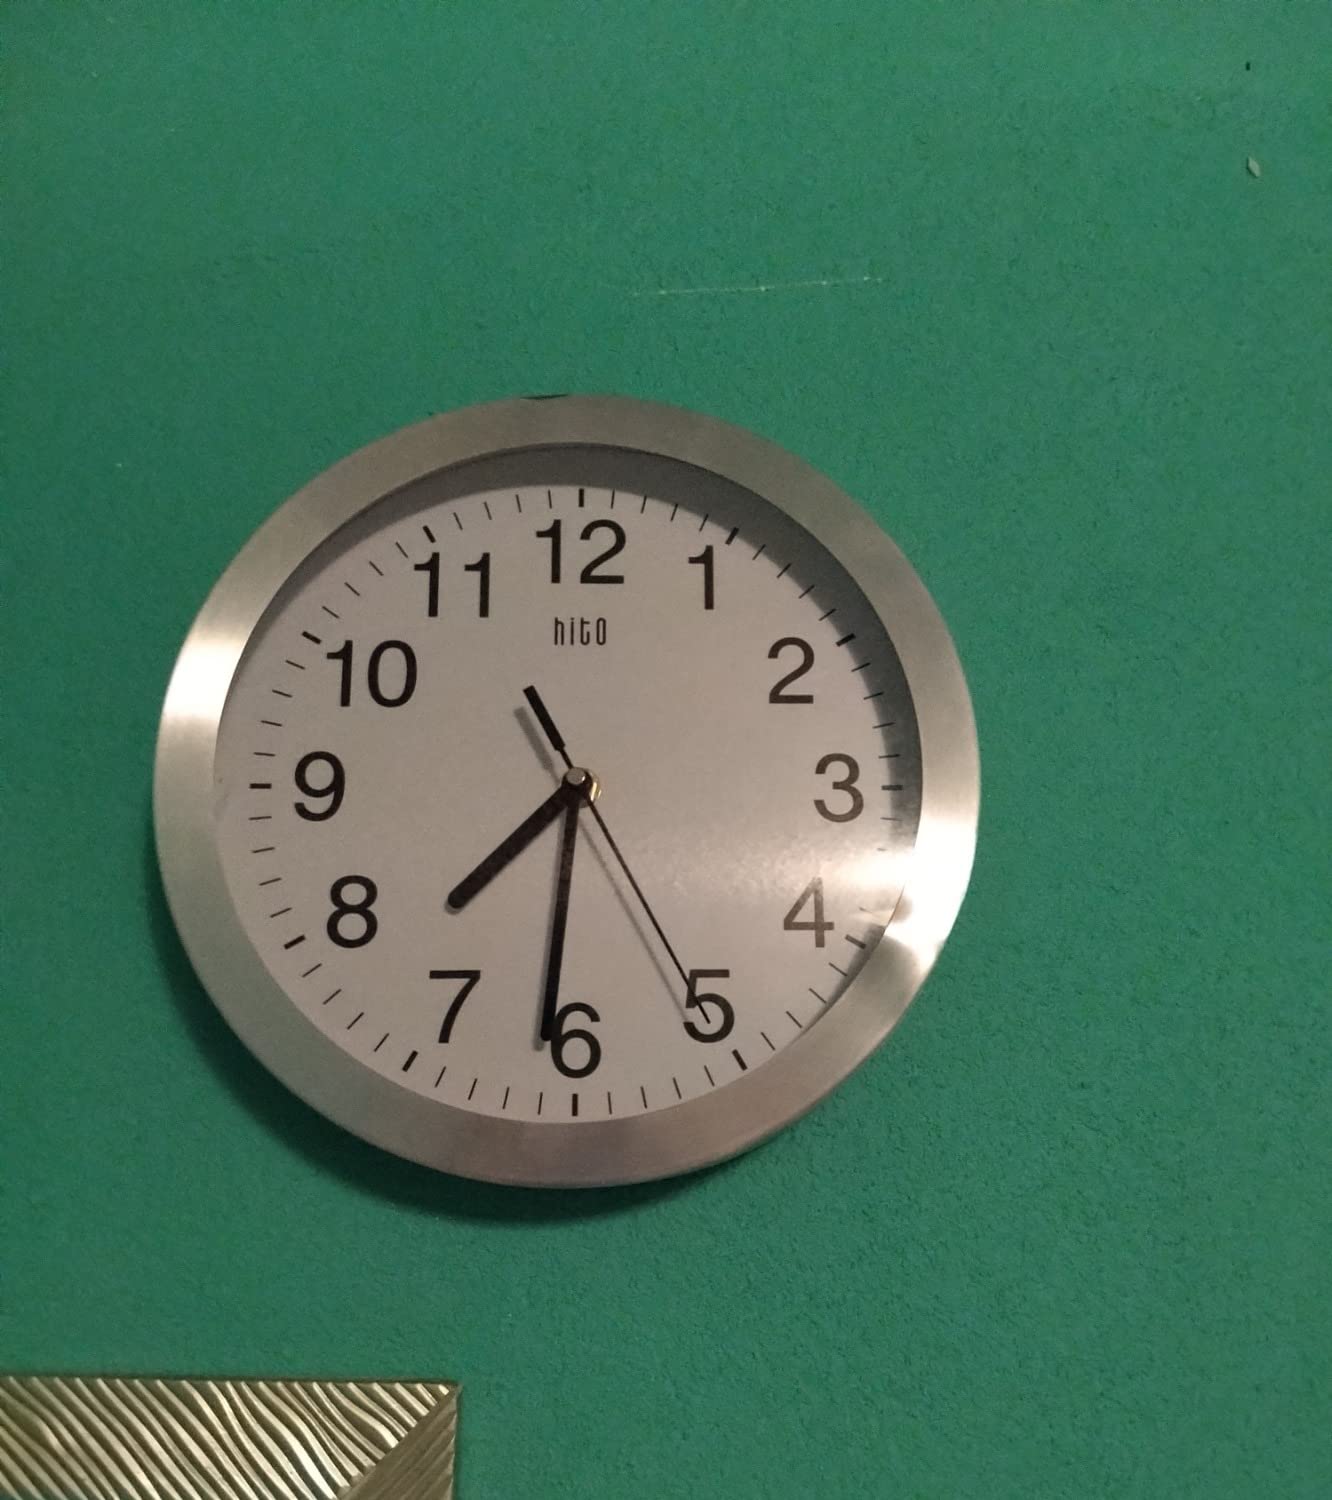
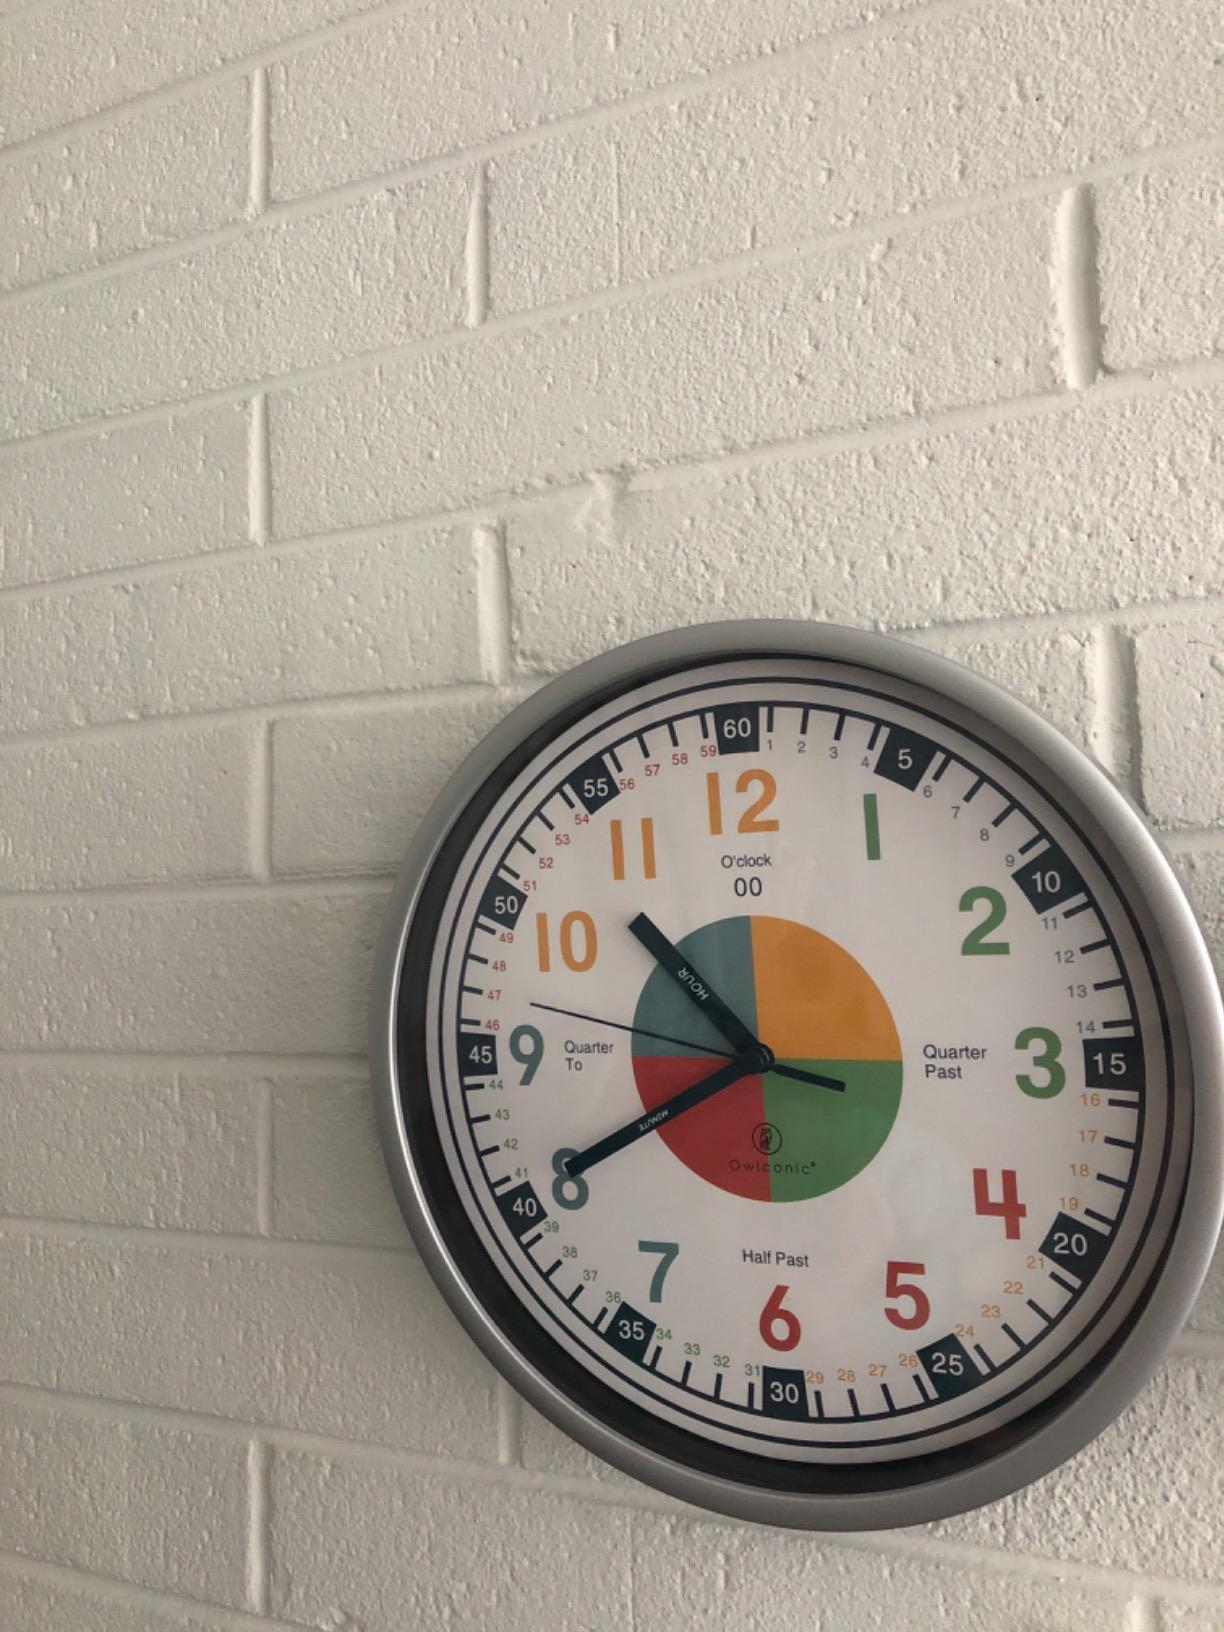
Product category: clock
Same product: no